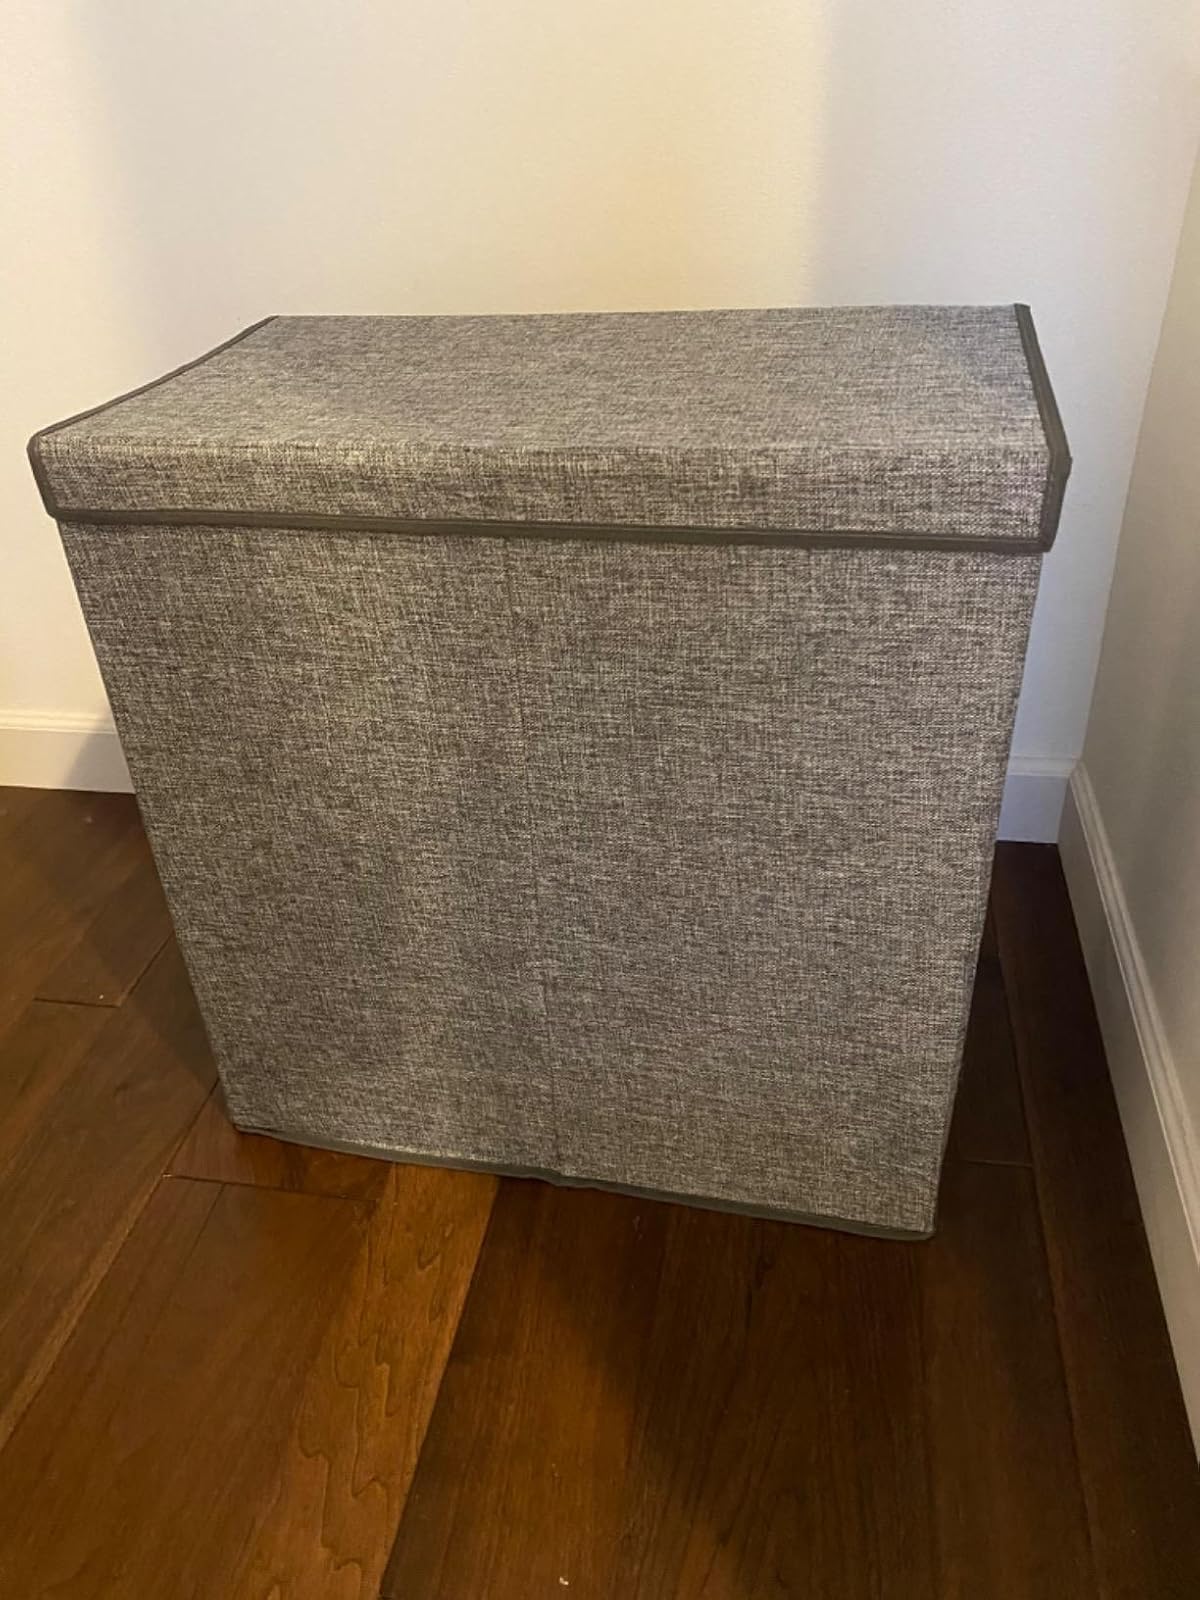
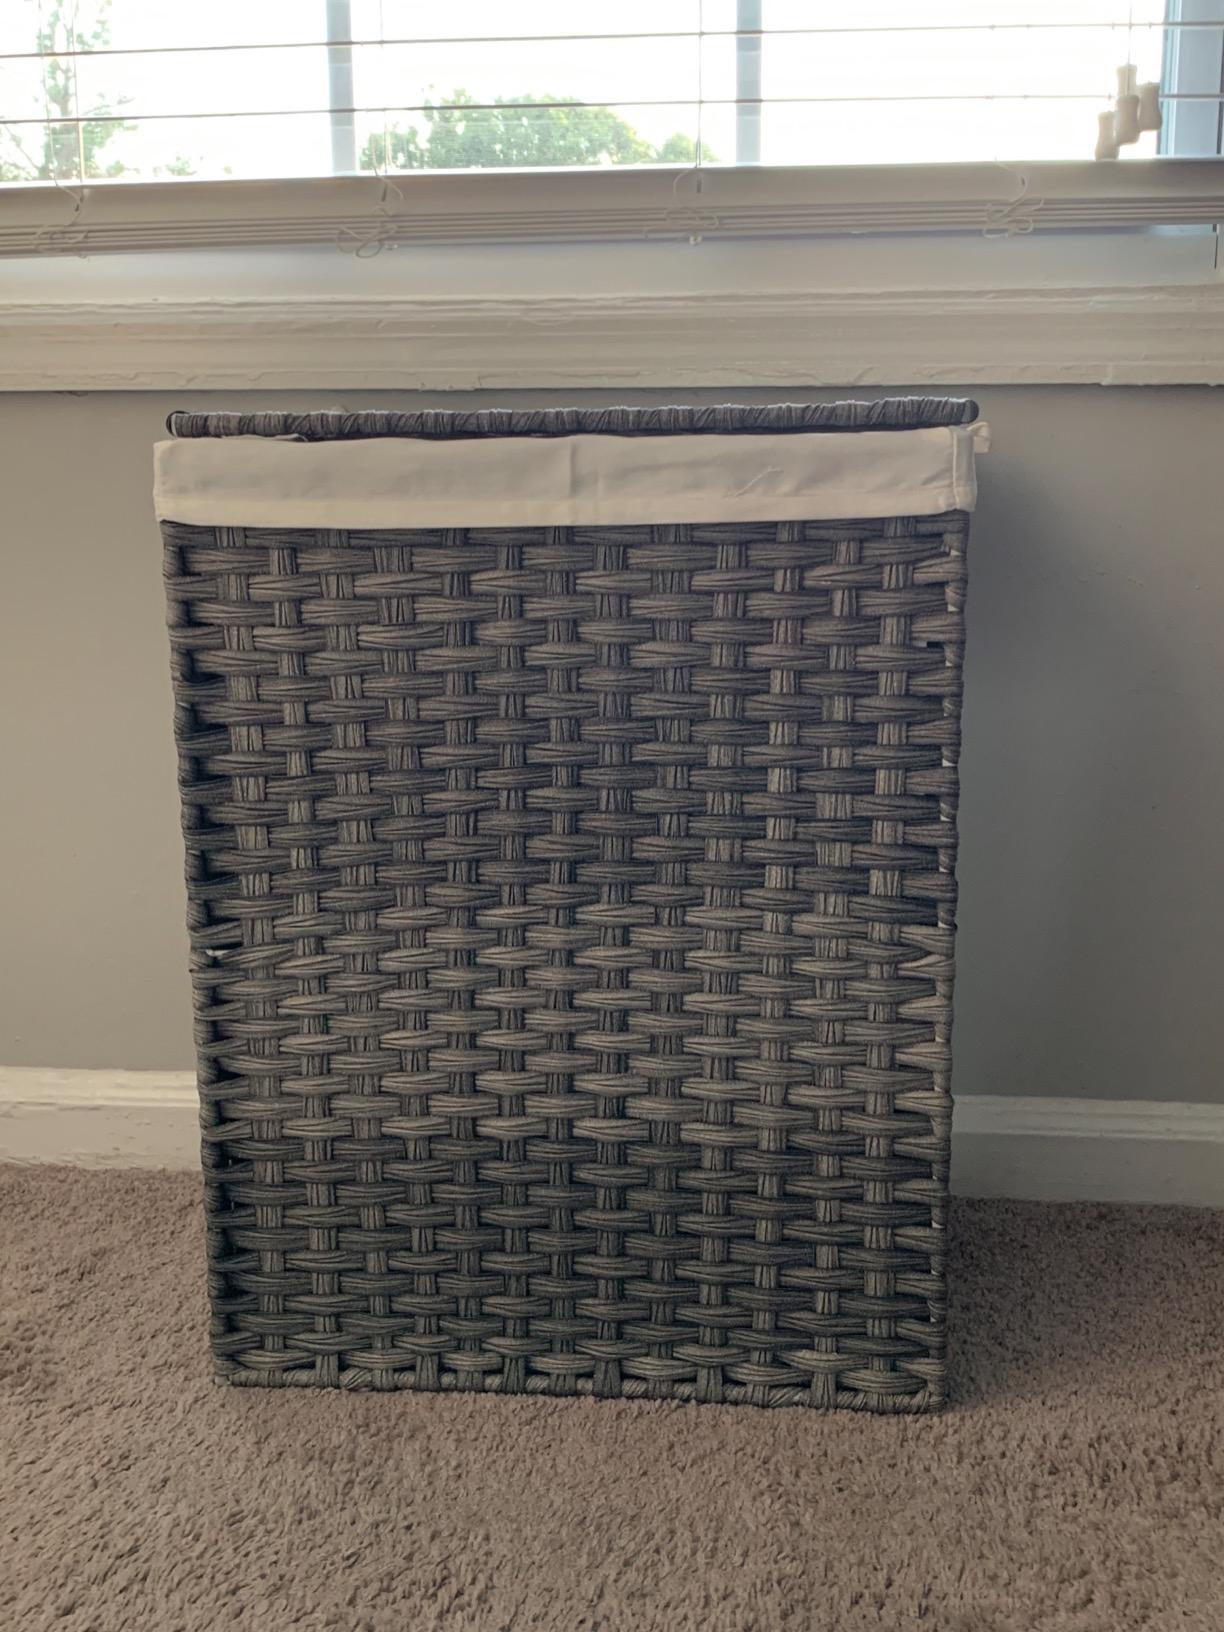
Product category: items_hamper
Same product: no